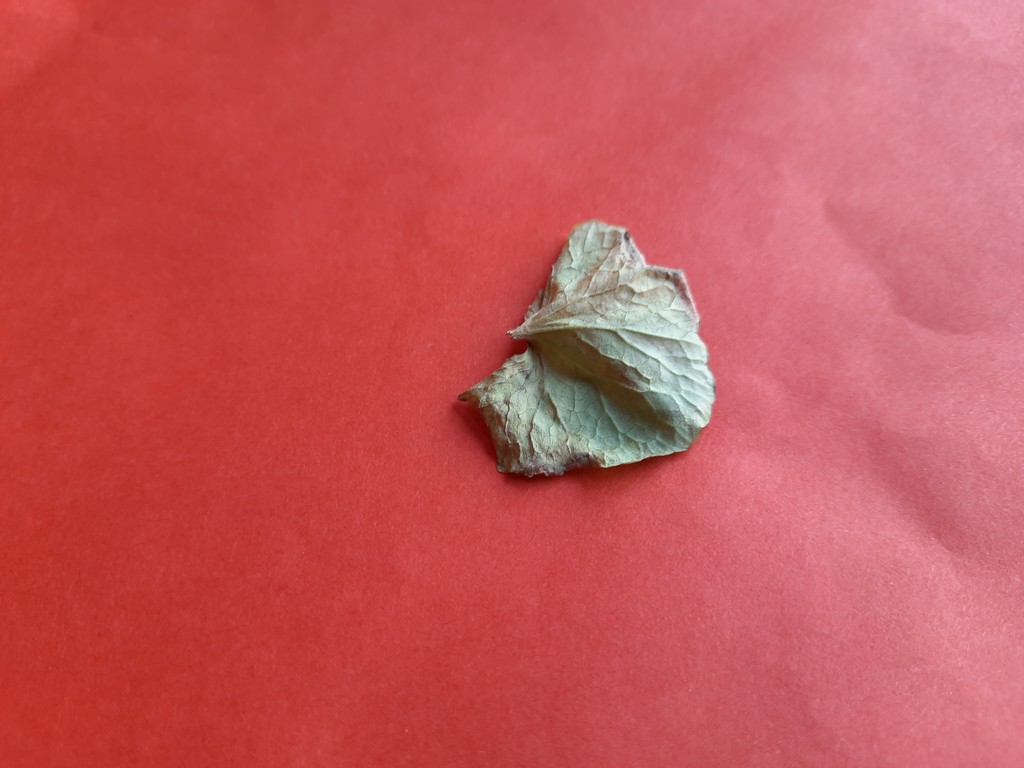
Label: Dried